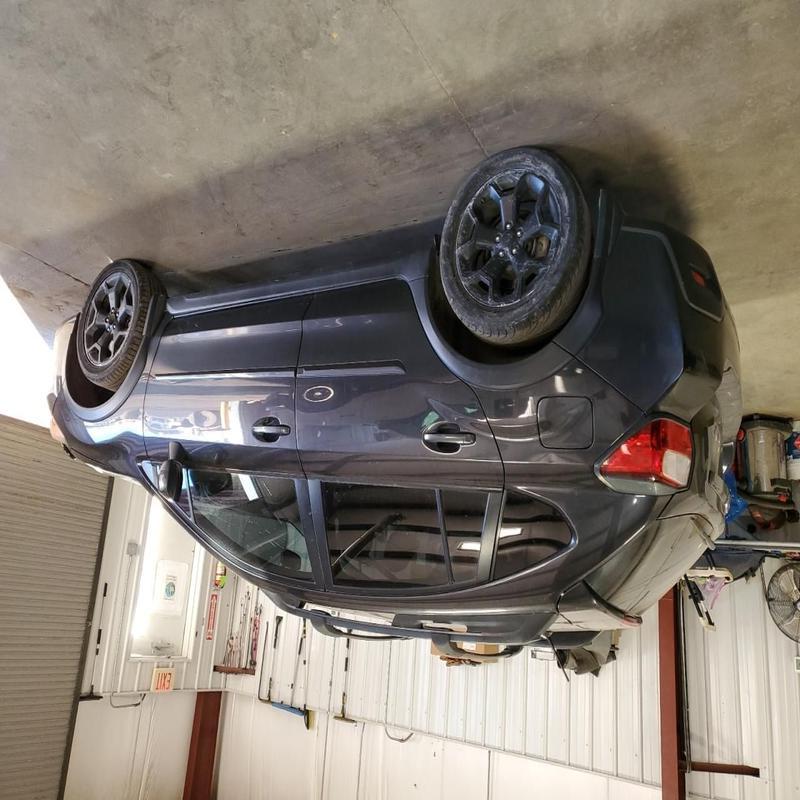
Aucun dommage détecté.
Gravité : aucun